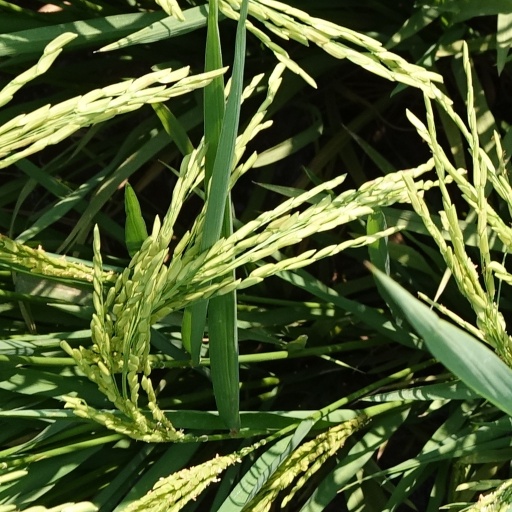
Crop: rice